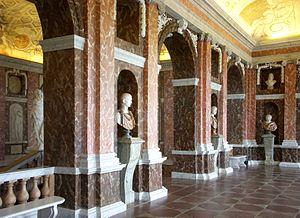
La peinture de décor est une discipline de la peinture et de la construction qui vise à imiter les marbres, les bois, etc. et à créer les ornements peints. Le support n'est pas la toile mais les murs, plafond, lambris, portes, etc.